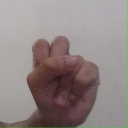
अक्षर: स